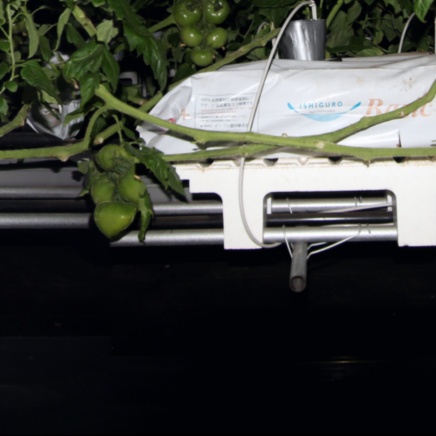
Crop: tomato